Adolf Hoch

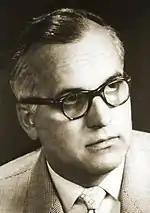

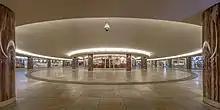
Opernpassage, a pedestrian underpass near the State Opera in Vienna, designed by architect Adolf Hoch 1954-1955

Adolf Hoch (June 17, 1910 – May 24, 1992) was an Austrian architect. He was born in Winterberg, Austrian-Hungarian Empire.